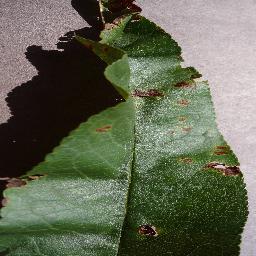
Label: Peach___Bacterial_spot